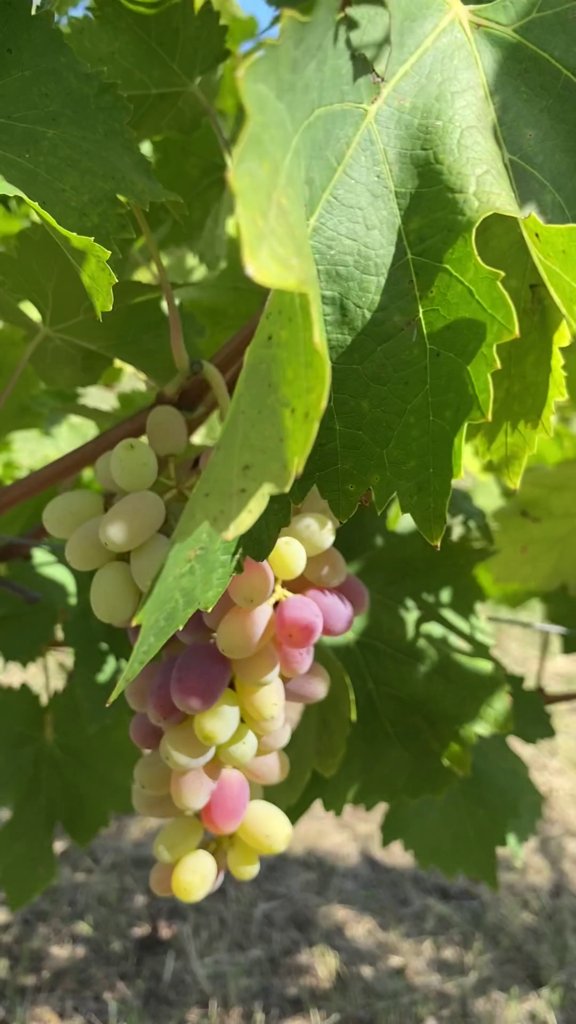
Berries visible: 44
Grape clusters: 1